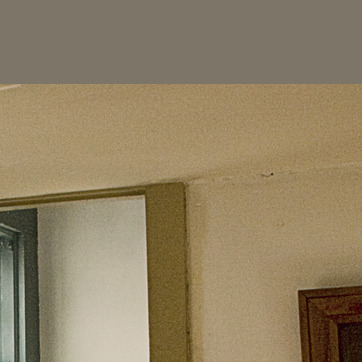
Material: painted